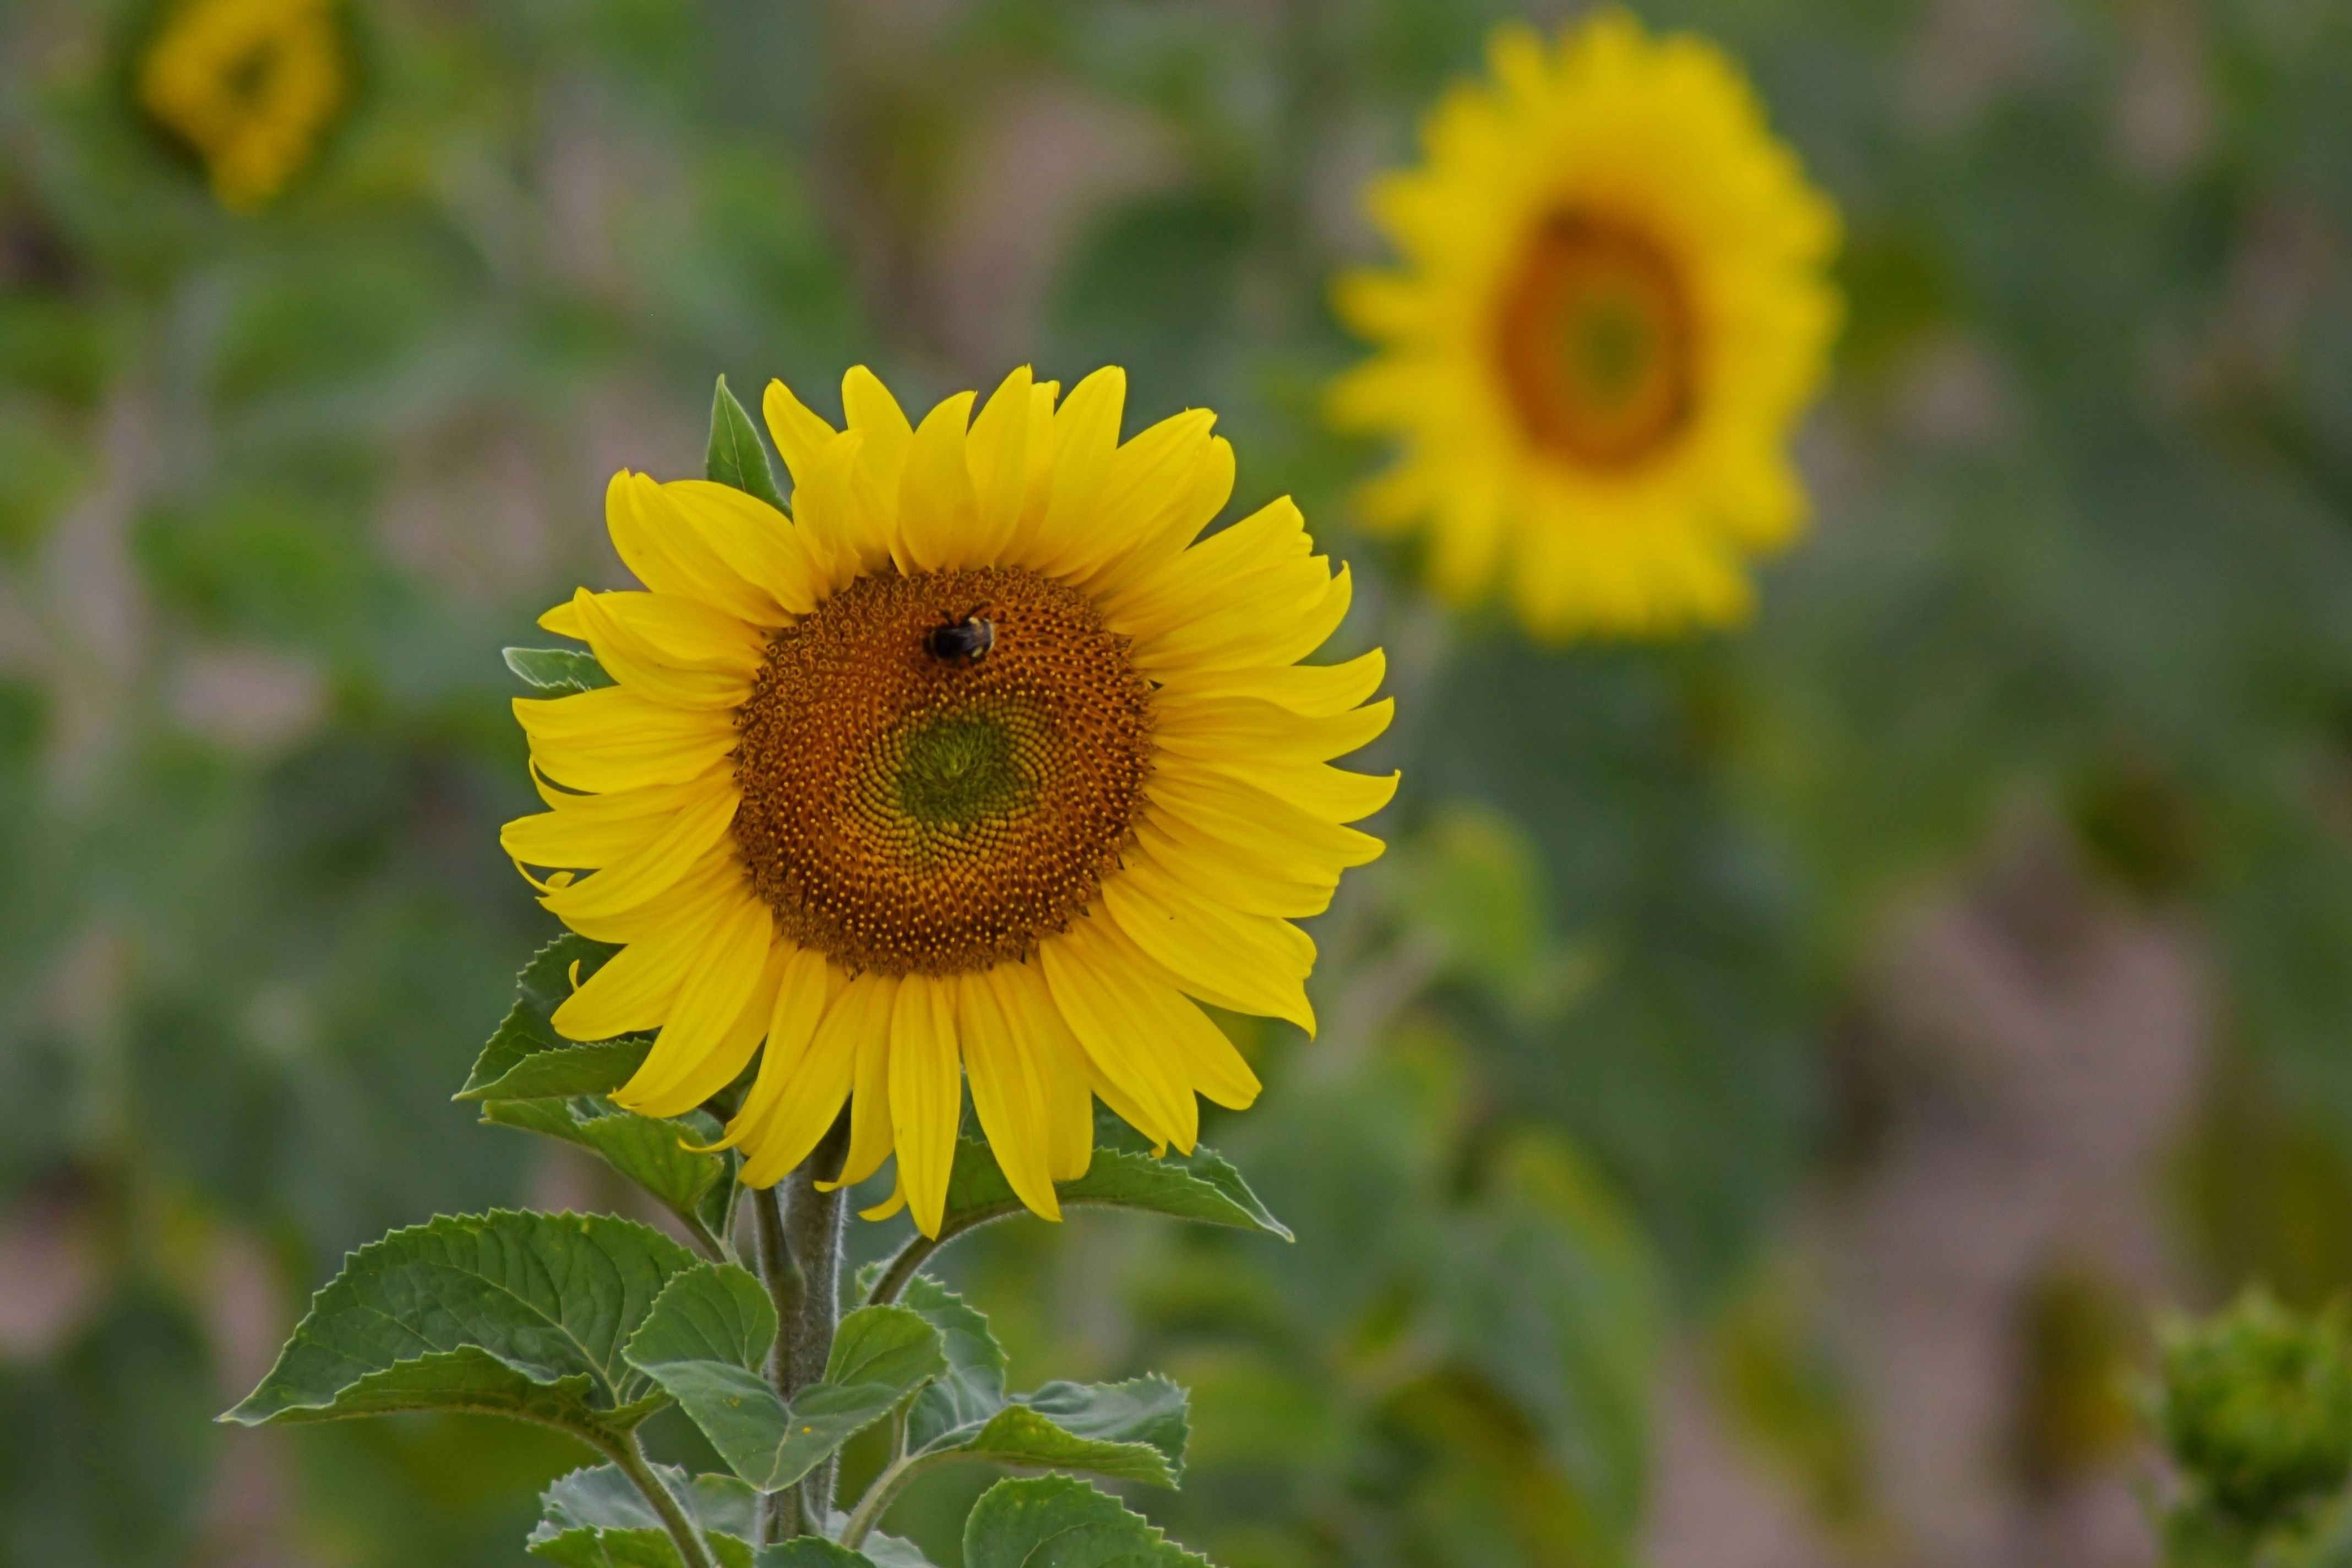
nature, blossom, plant, field, meadow, flower, bloom, summer, insect, botany, yellow, flora, sunflower, wildflower, bee, macro photography, flowering plant, daisy family, asterales, annual plant, land plant